Question: Please indicate a possible affordance area of the hit baseball bat that can be used for hitting
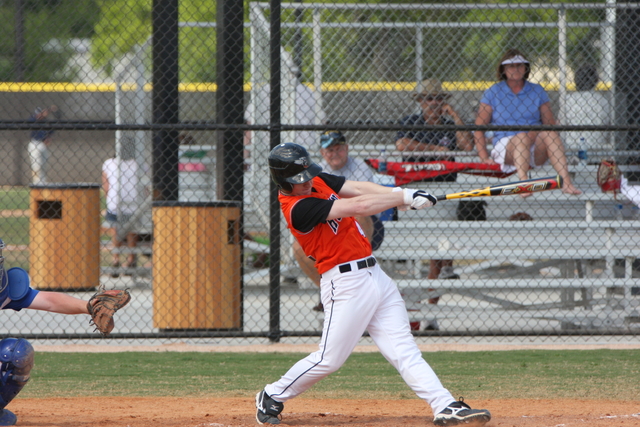
Answer: [489.999, 176.427, 561.999, 198.827]